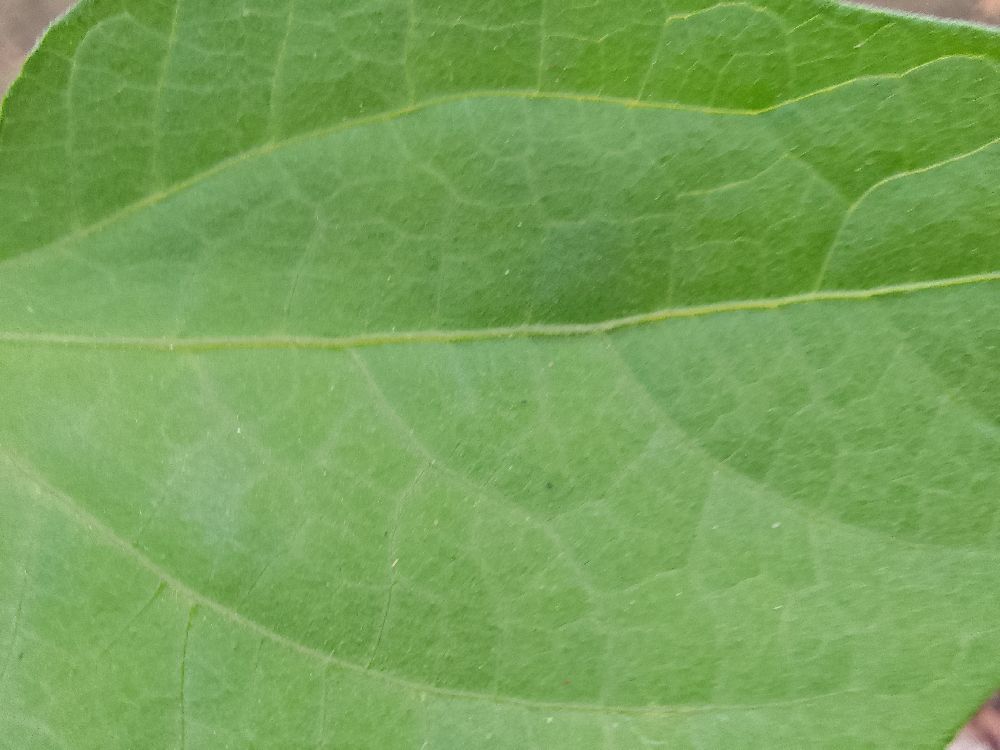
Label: healthy